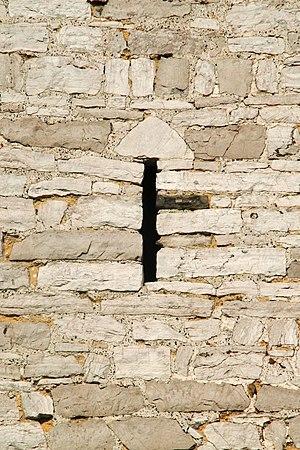
Belgique - Hainaut - Aiseau-Presles - Pont-de-Loup - Tour romane
La tour romane de Pont-de-Loup est un vestige de l'ancienne église romane de Pont-de-Loup, section de la commune belge d'Aiseau-Presles, dans l'est de la province de Hainaut.